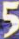
Number: 5